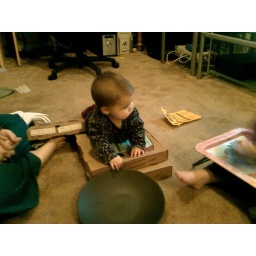
bailey climbing over pizza boxes